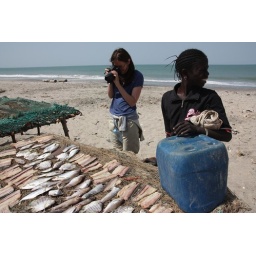
A local girl that showed us around the fish drying area in Palmarin, Senegal